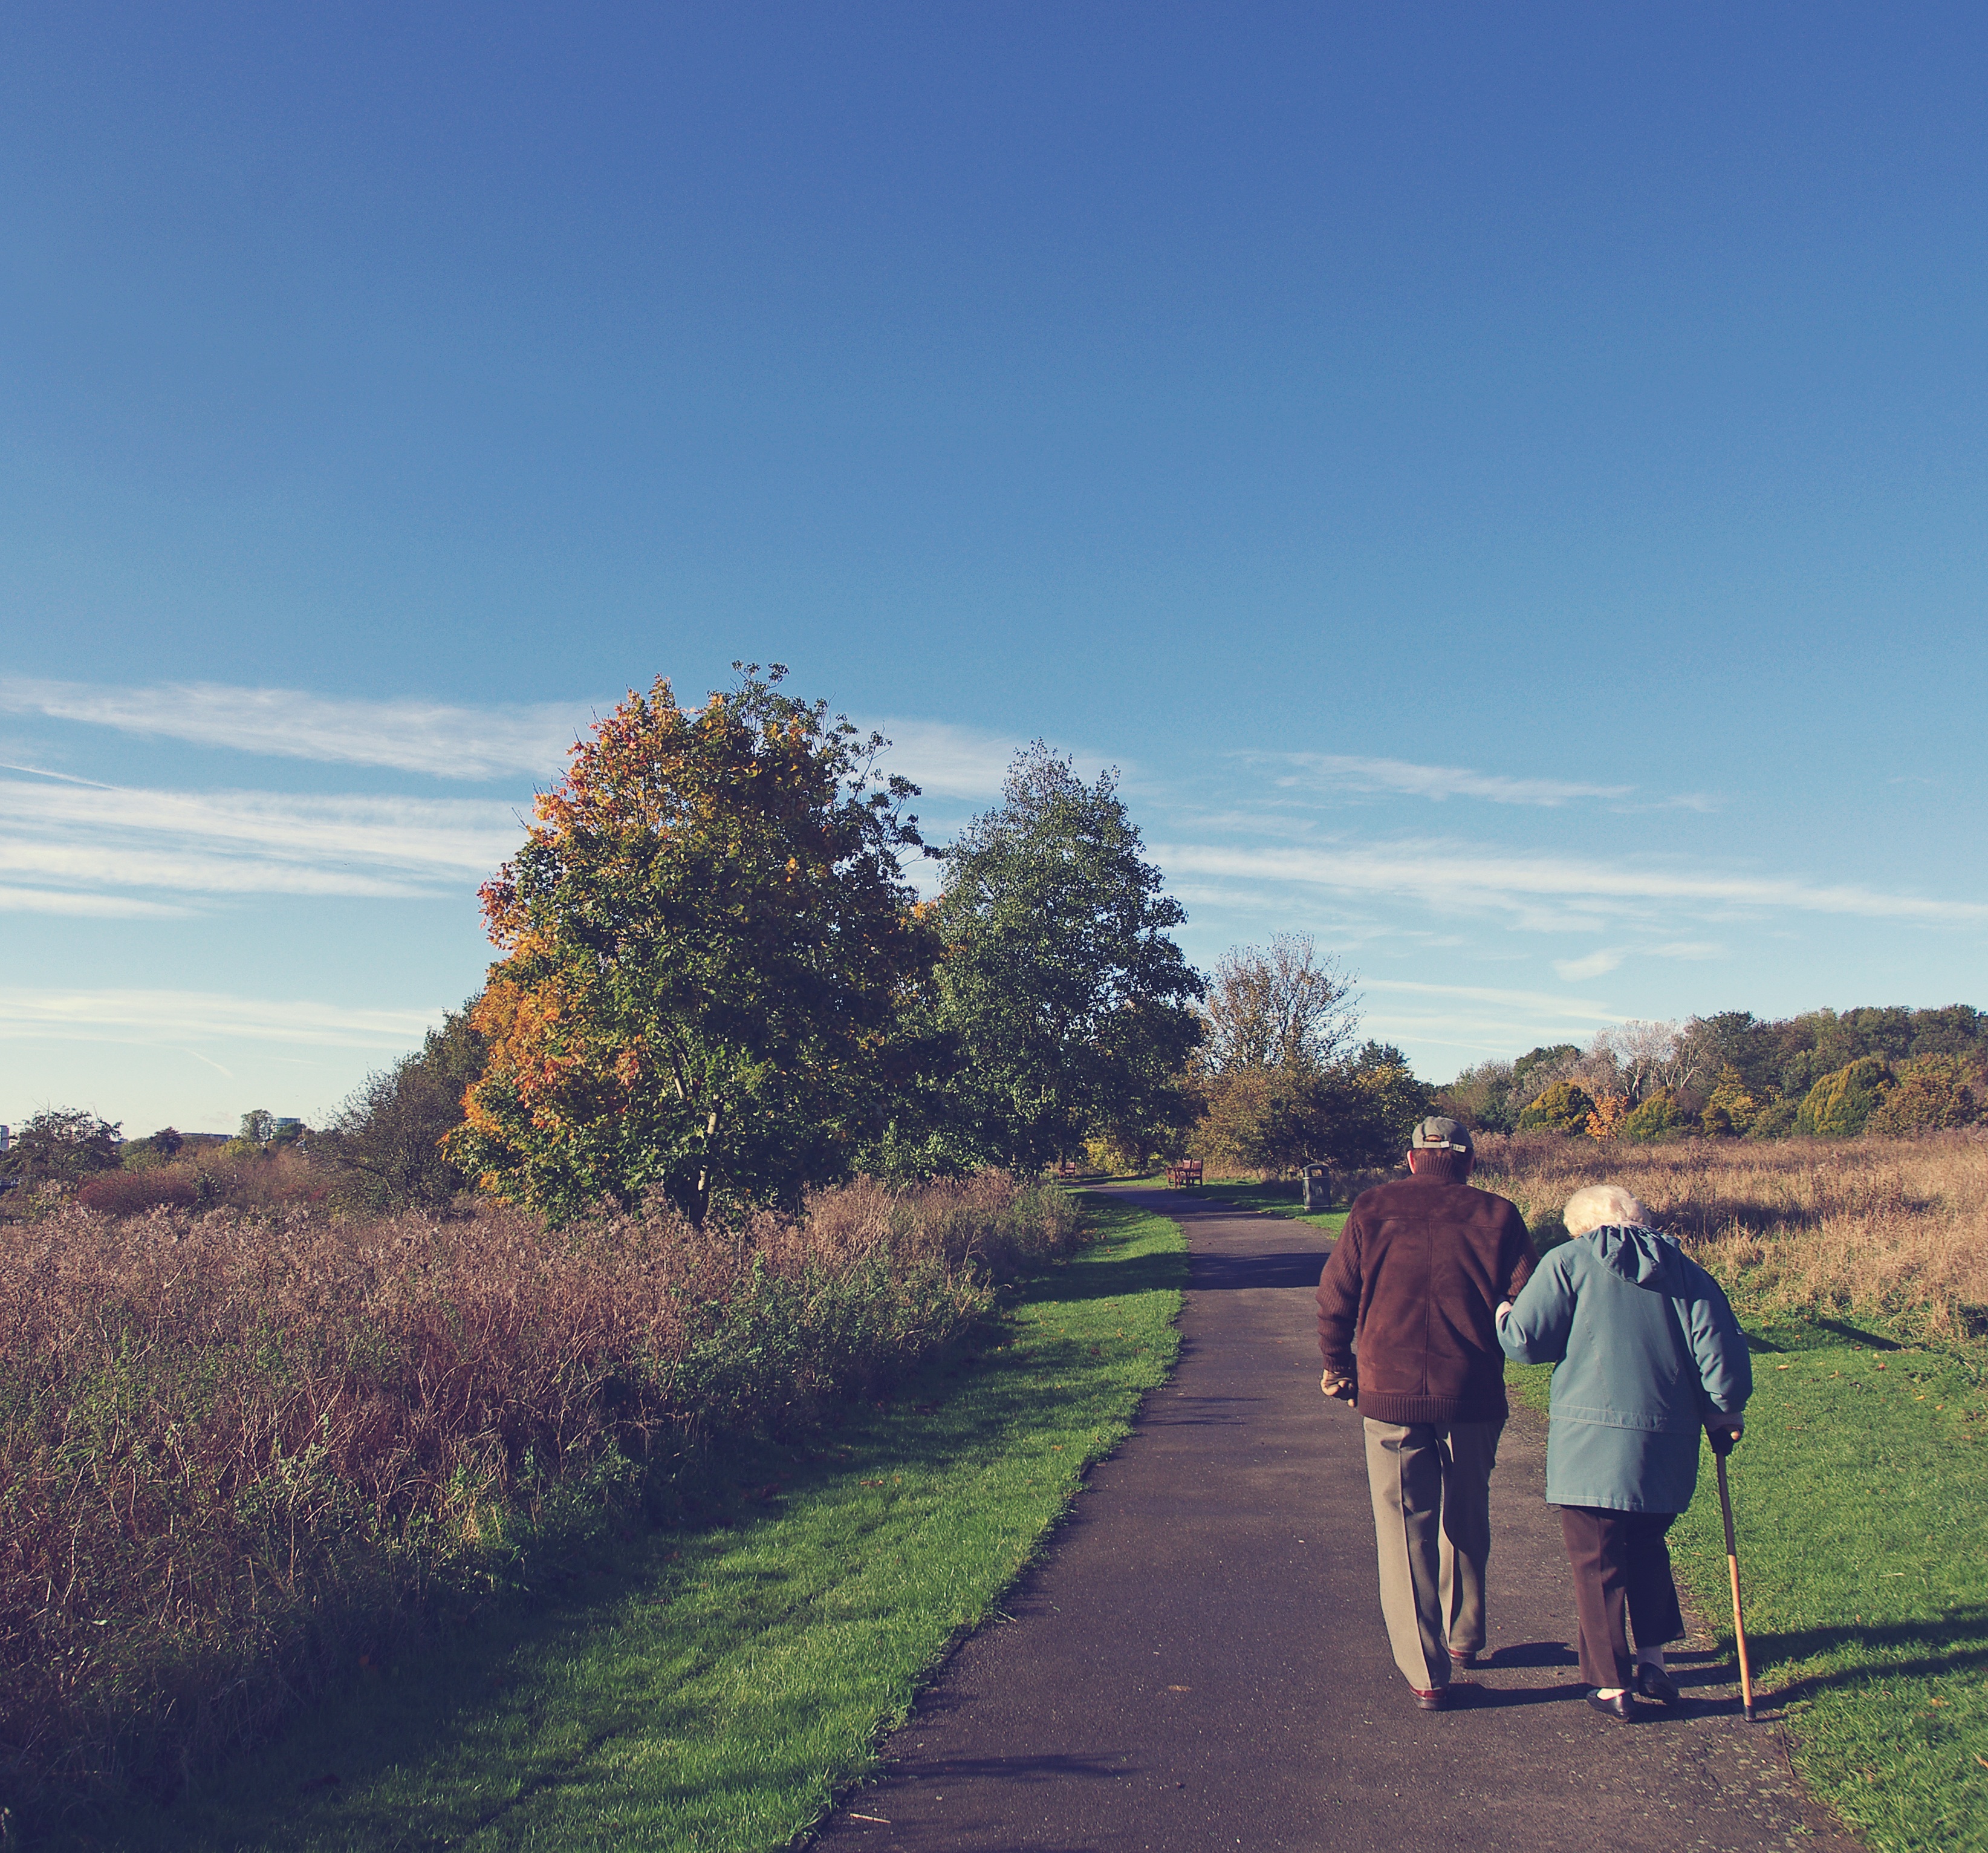
man, landscape, tree, nature, grass, person, mountain, people, woman, field, farm, vintage, morning, hill, flower, old, summer, vacation, love, autumn, park, couple, romance, grunge, agriculture, together, healthy, season, outdoors, wife, happy, senior, older, elderly, strangers, husband, retirement, rural area, retired, mature